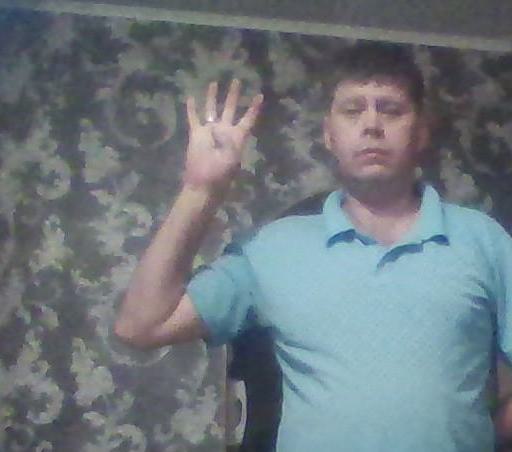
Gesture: four